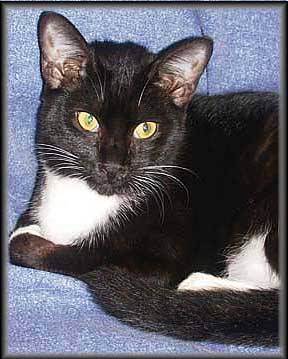
Label: cat